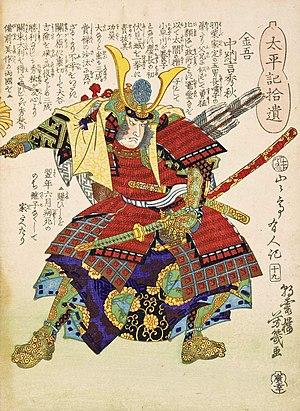
Kobayakawa Hideaki est un daimyo de l'époque Sengoku.